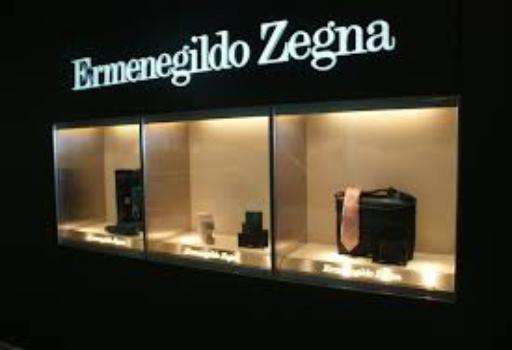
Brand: Ermenegildo Zegna
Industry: Clothes